Foulden Maar

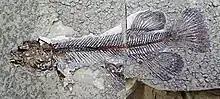
"Galaxias effusus" from Foulden Maar is the oldest known species of "Galaxias", the group to which whitebait belong.

Plaman held the mining rights and planned to turn all of the fossil-containing diatomite into an additive for incorporating into the food of intensively farmed animals such as ducks and pigs. Initial seed funding of about US$20 million (NZ$28 million) was raised through Goldman Sachs New Zealand Holdings, the Auckland branch of New York stock-exchange listed investment bank in August 2018. The financial viability of these plans was reported to hinge on the purchase of an adjoining farm, which the OIO must rule on. No timetable was set for the decision. The proposal involved building a new $36.8m processing plant at Milton to crush the diatomite before shipping offshore from Port Chalmers or Bluff. It was estimated by the company that the trucking and processing would create 100 jobs over 27 years. Plaman discussed with local councils applying to New Zealand's Provincial Growth Fund for help with the costs of building the processing plant, although no application was made.